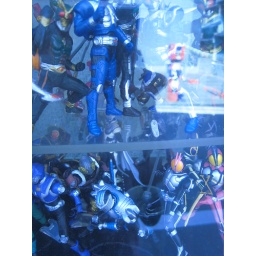
Collection of plastic toys in the window of a barbershop